Jabez Pitt Campbell

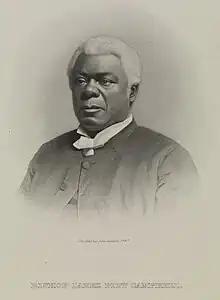

Jabez Pitt Campbell (February 5, 1815 – August 9, 1891) was an American minister, activist, philanthropist and the eighth bishop of the African Methodist Episcopal Church (AME), the first independent African-American church in the United States.